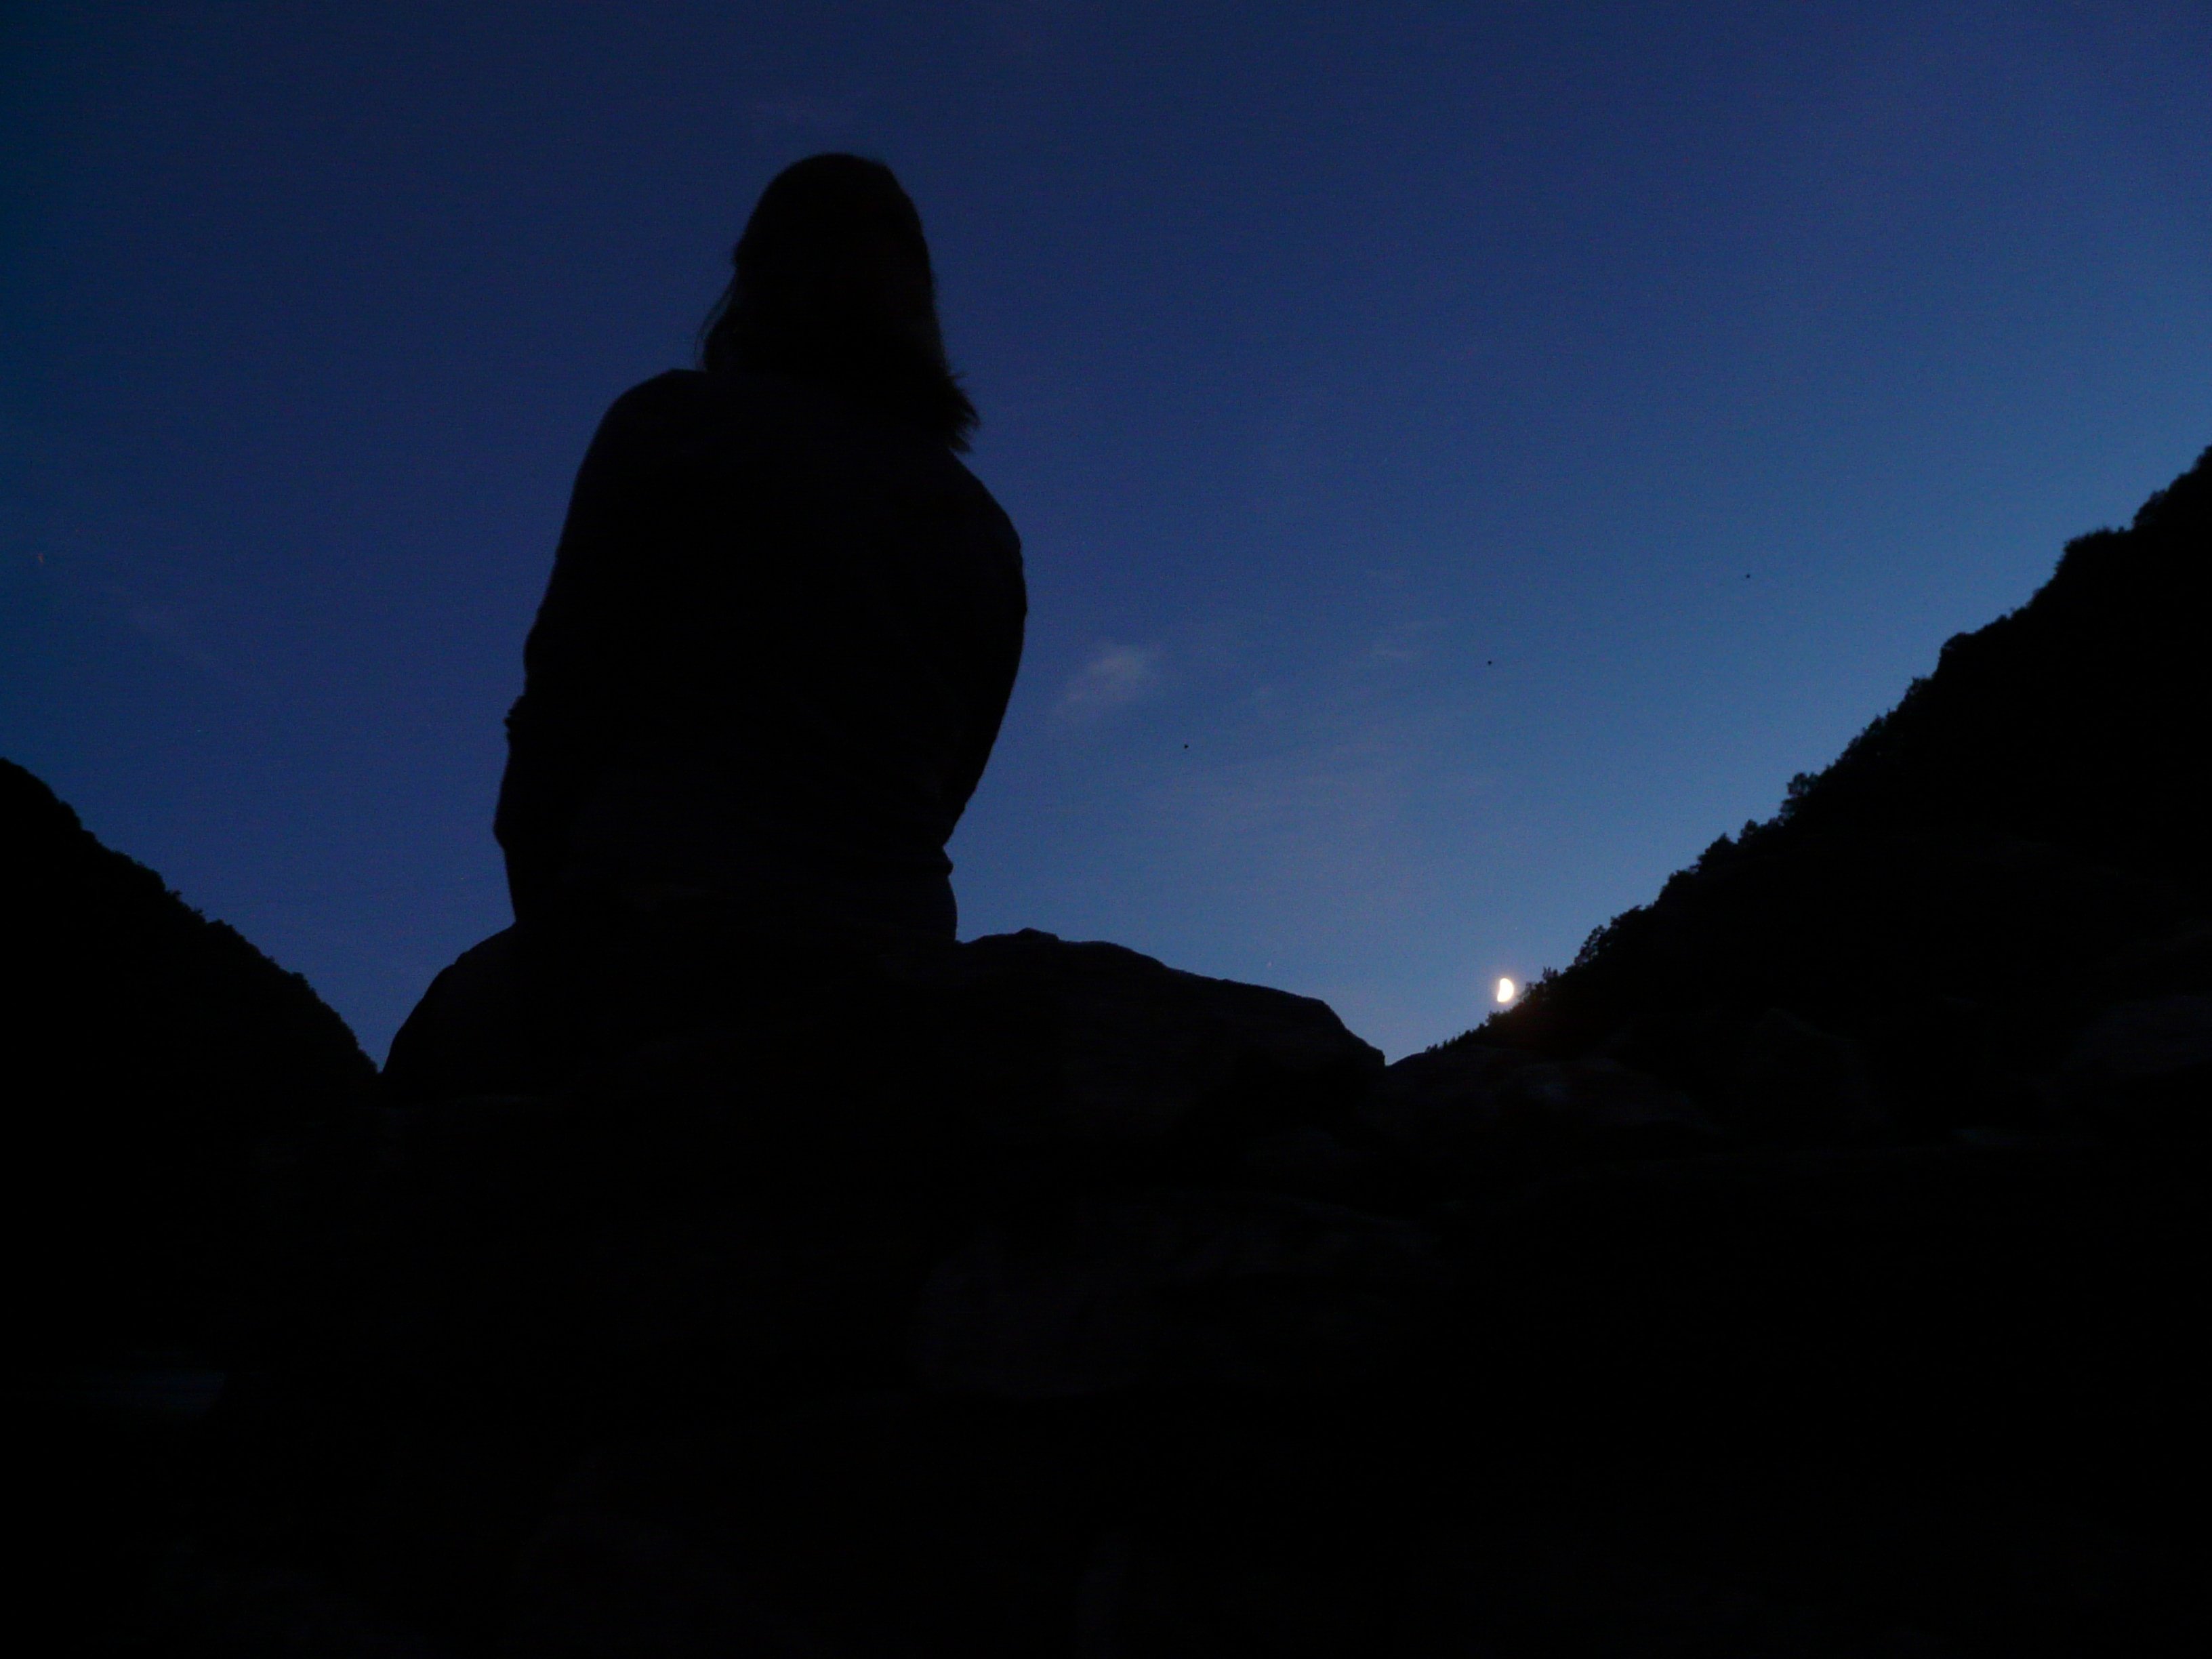
horizon, silhouette, mountain, light, cloud, sky, girl, woman, sunrise, sunset, night, sunlight, morning, hill, dawn, mountain range, dusk, evening, romance, darkness, lonely, moon, moonlight, summit, loneliness, abendstimmung, landform, atmospheric phenomenon, mountainous landforms